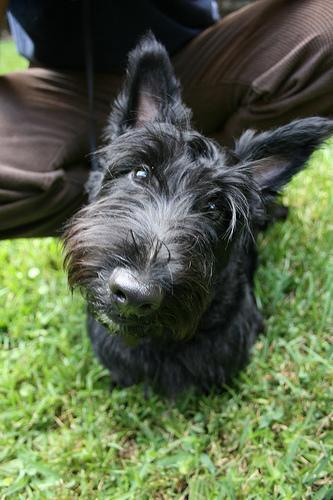
Scotch_terrier